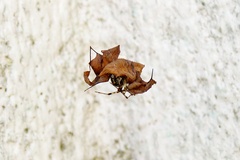
Species: Parasteatoda_tepidariorum